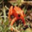
Label: frog